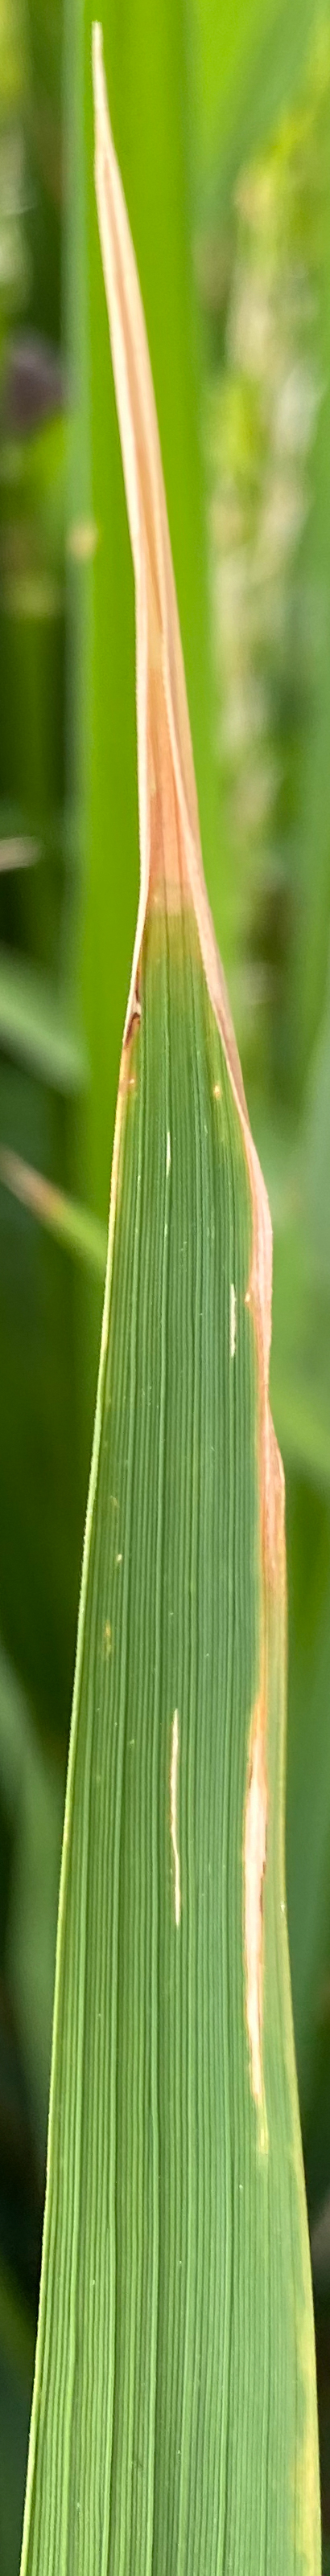
Nhãn: P